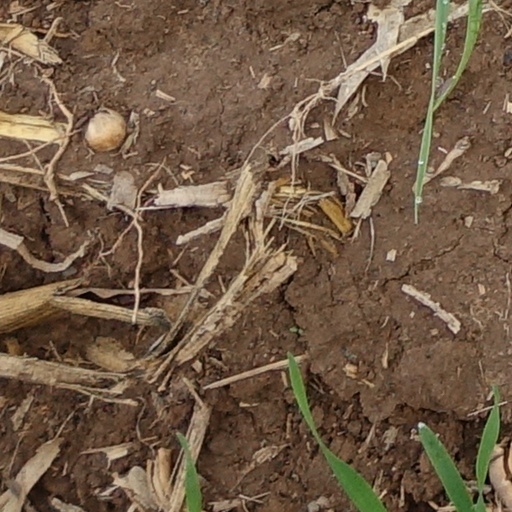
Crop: wheat